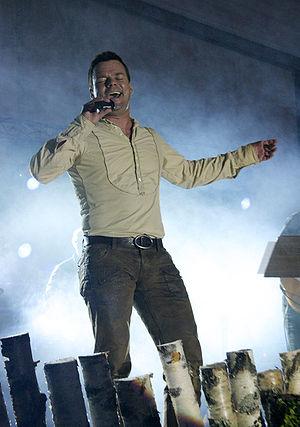
Jari Sillanpää, né le 16 août 1965 à Ludvika, est un chanteur finlandais.